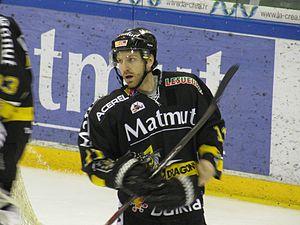
François-Pierre Guénette lors de la Coupe Continentale de hockey 2012 à Rouen